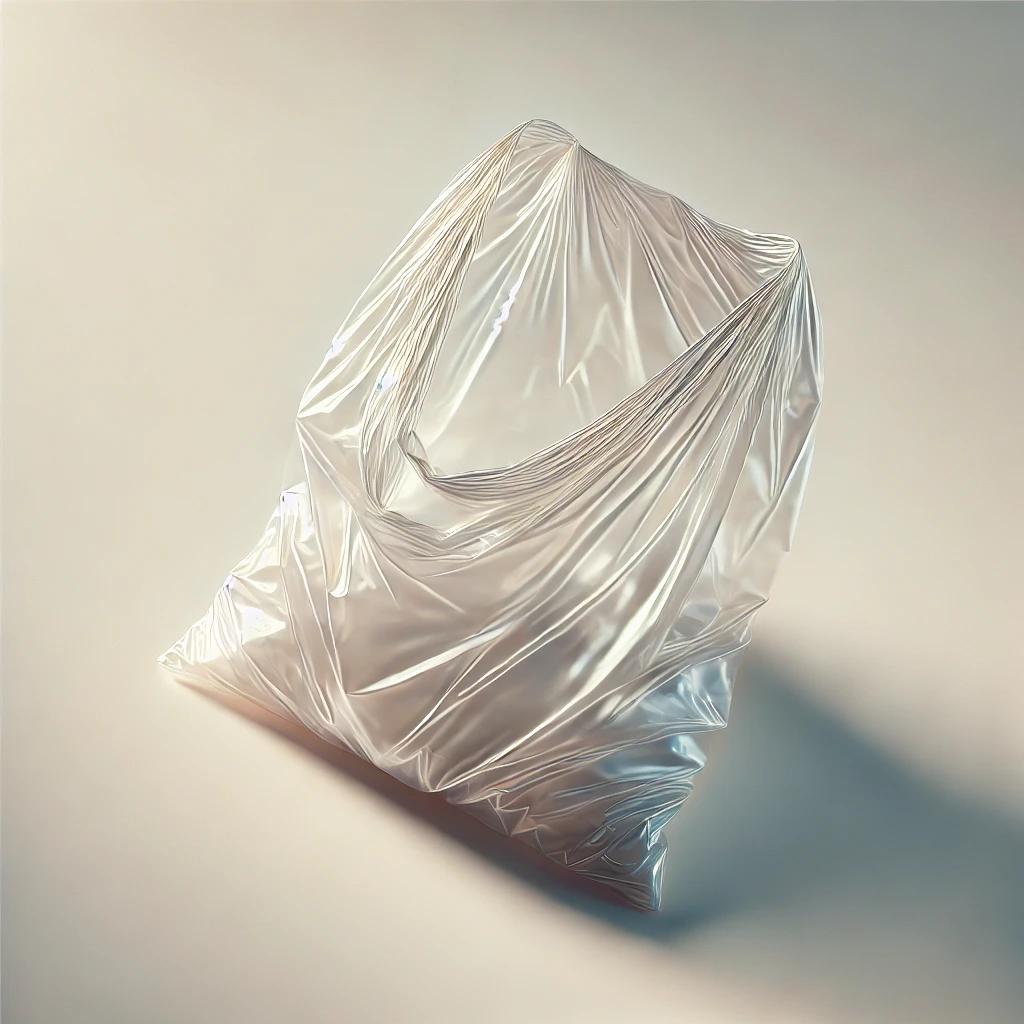
Etiqueta: plástico